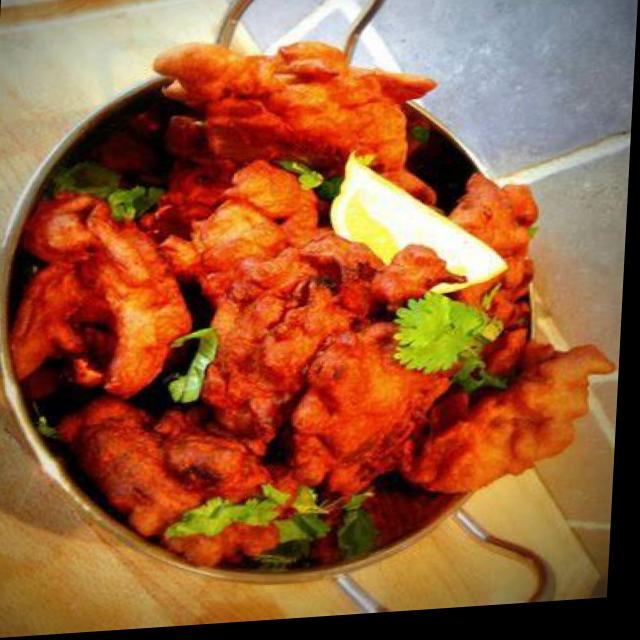
Dish: pakode